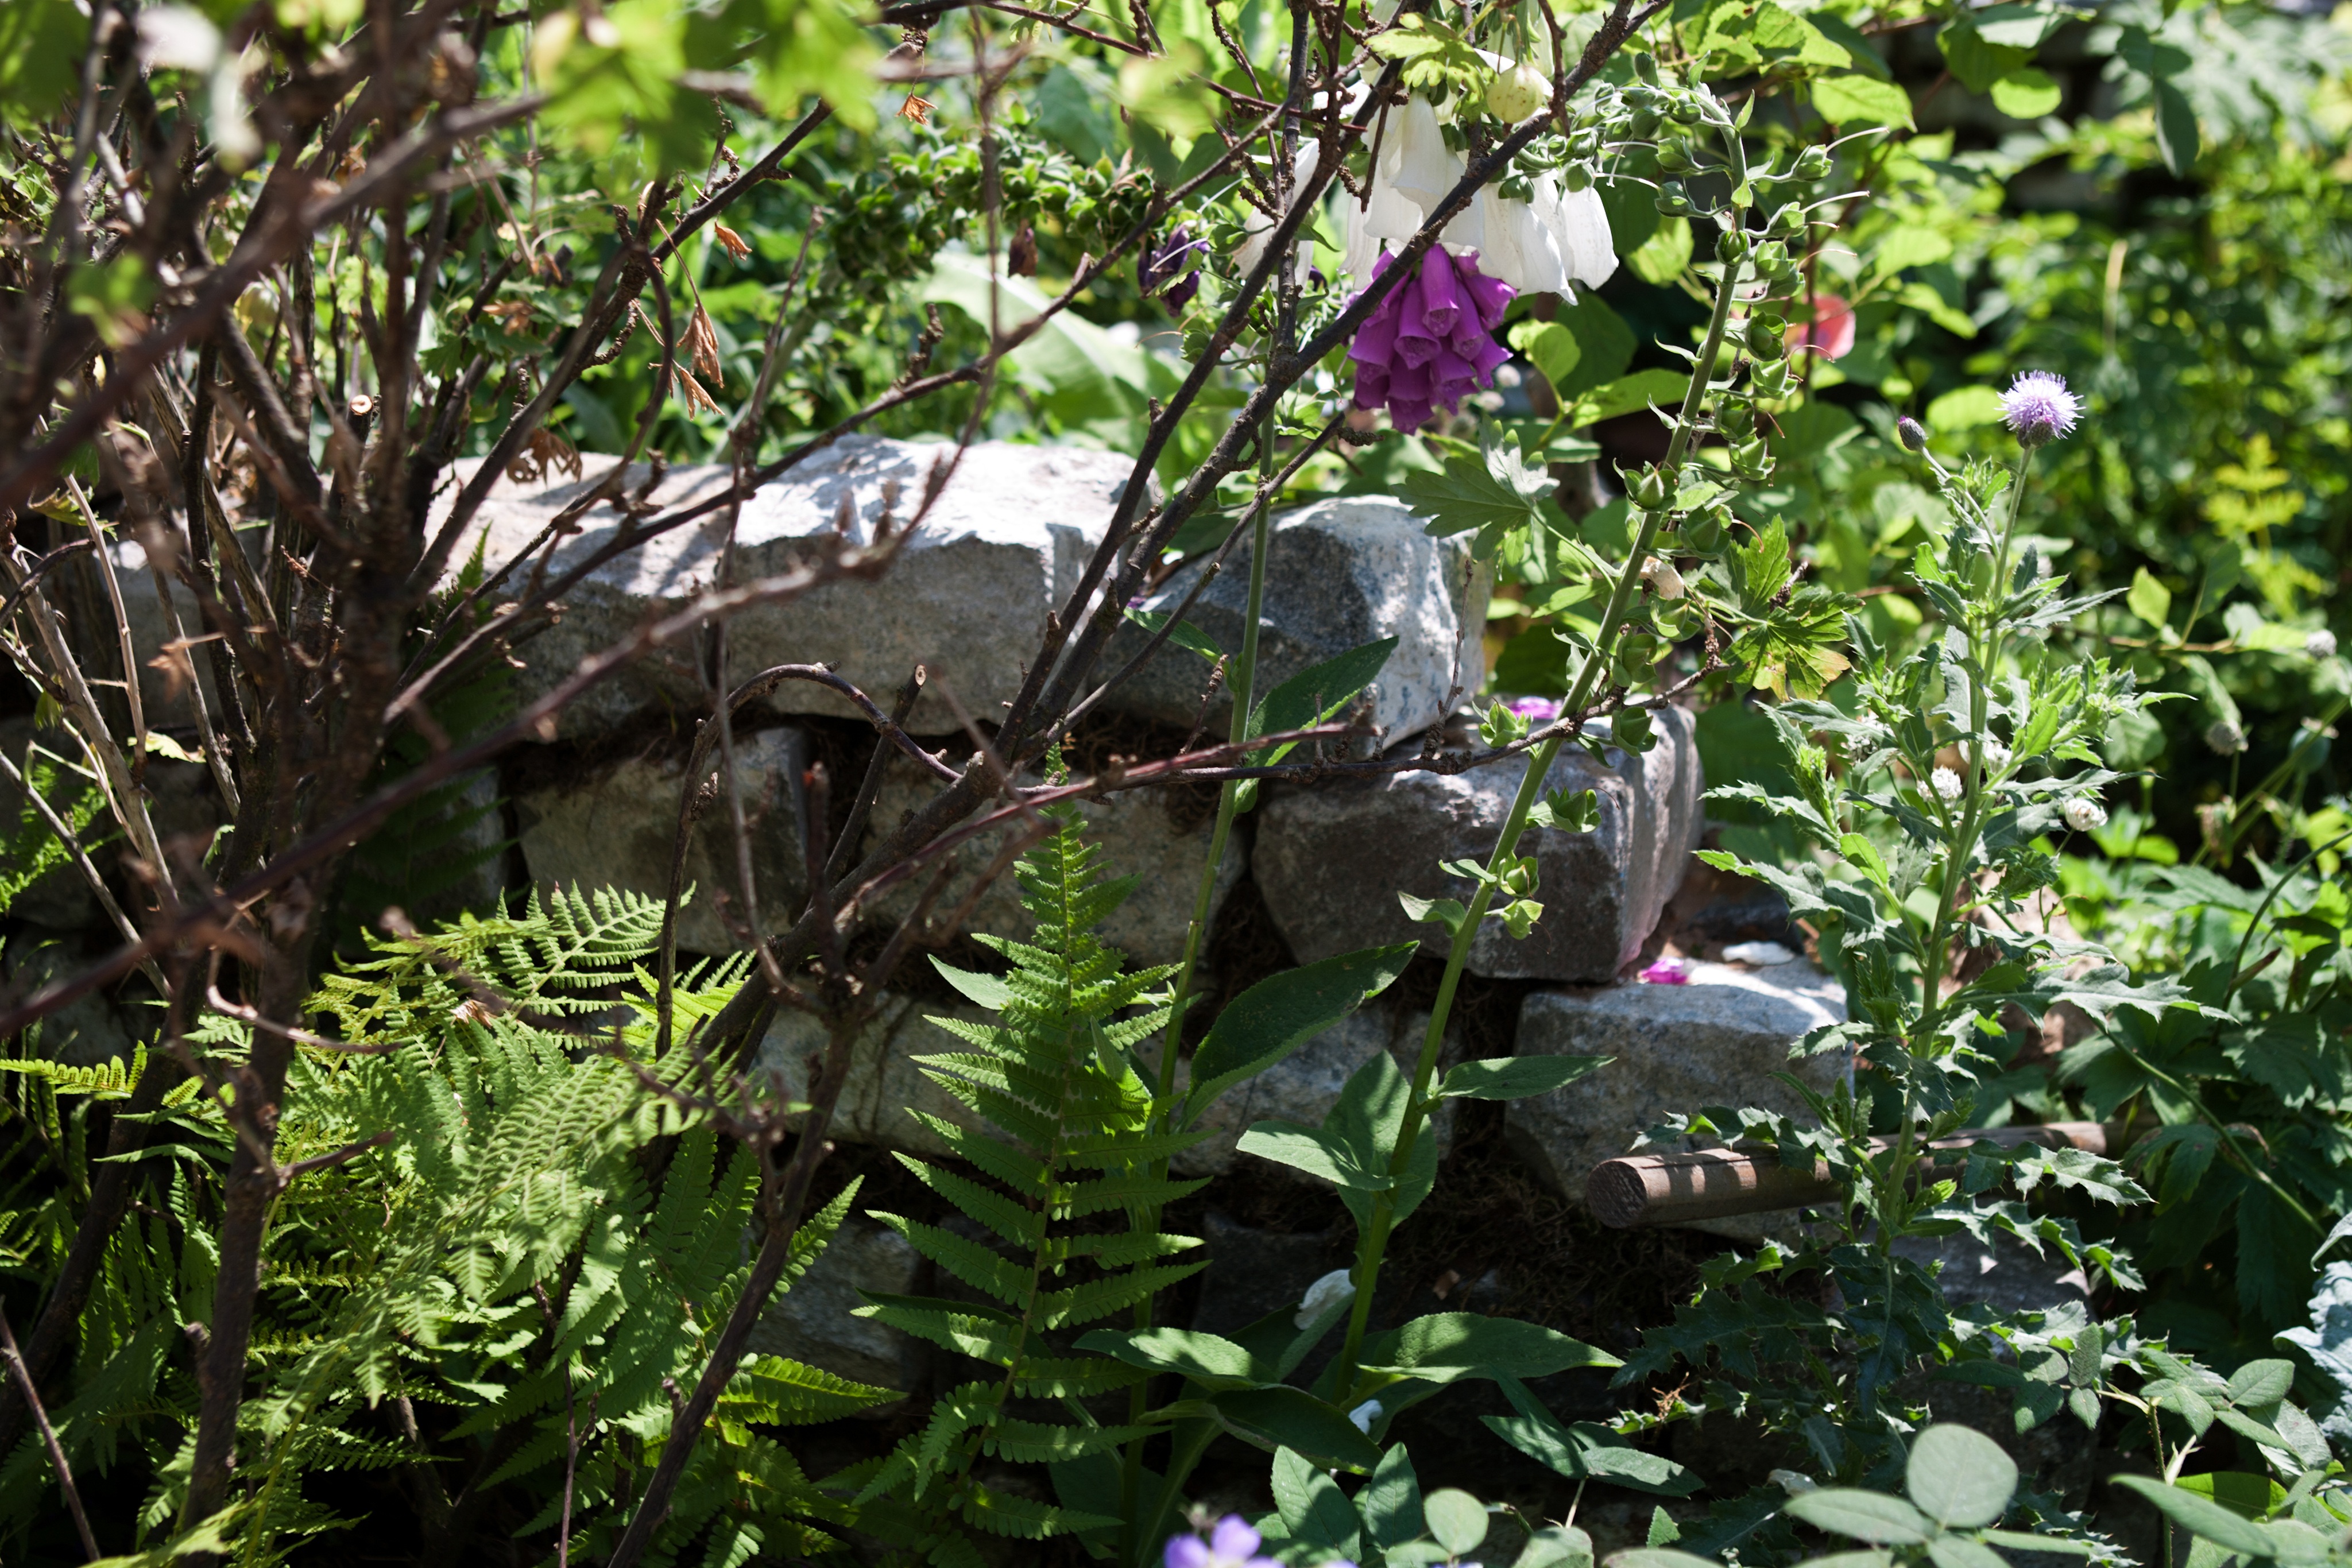
forest, plant, texture, leaf, flower, jungle, natural, botany, garden, flora, vegetation, shrub, rainforest, ferns, woodland, habitat, flowering plant, dry stone wall, natural environment, land plant